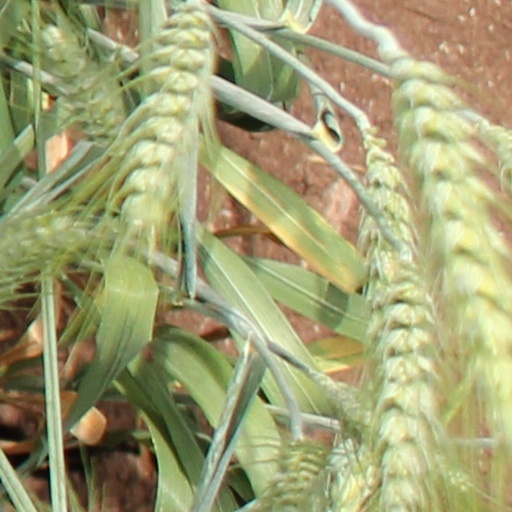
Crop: wheat